Timeline of science fiction

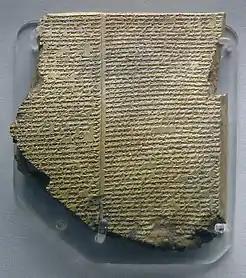
The starting point of science fiction depends on the definition used. By the broadest definition it began with the "Epic of Gilgamesh", the oldest surviving work of fiction. Seen here is the so-called Flood tablet.

This is a timeline of science fiction. While the date of the start of science fiction is debated, this list includes events included in timelines published by expert sources.